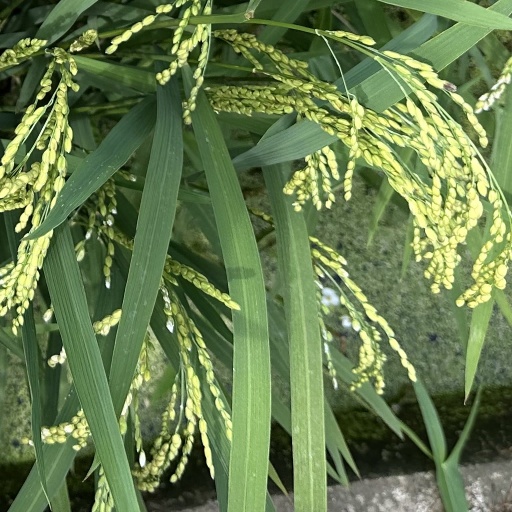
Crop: rice